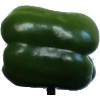
Label: green_pepper